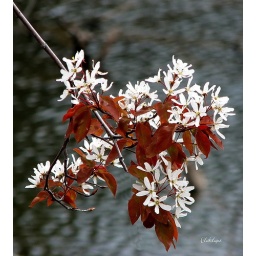
A flowering tree branch hangs over water in a Beaver pond in Mirimichi, NB. It is a serviceberry